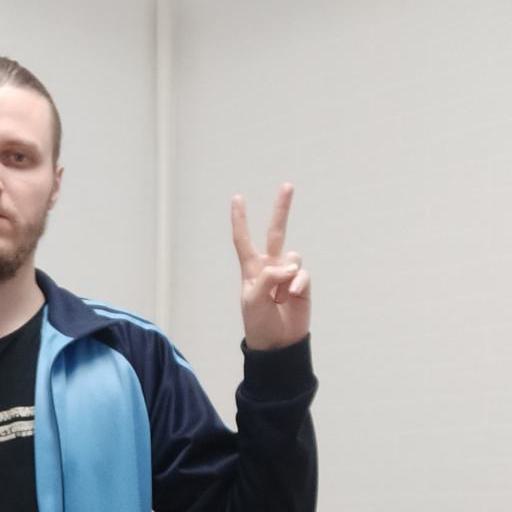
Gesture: peace